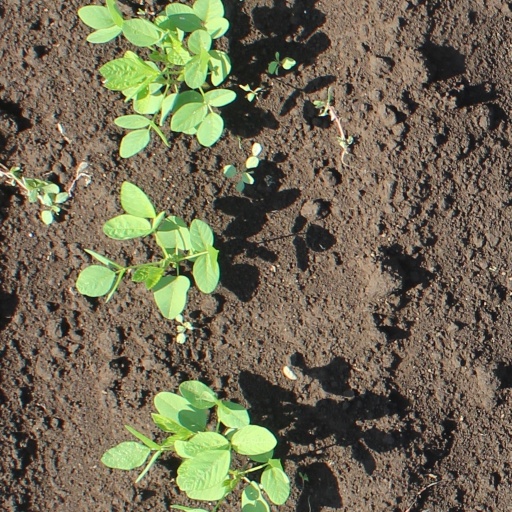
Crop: soybean